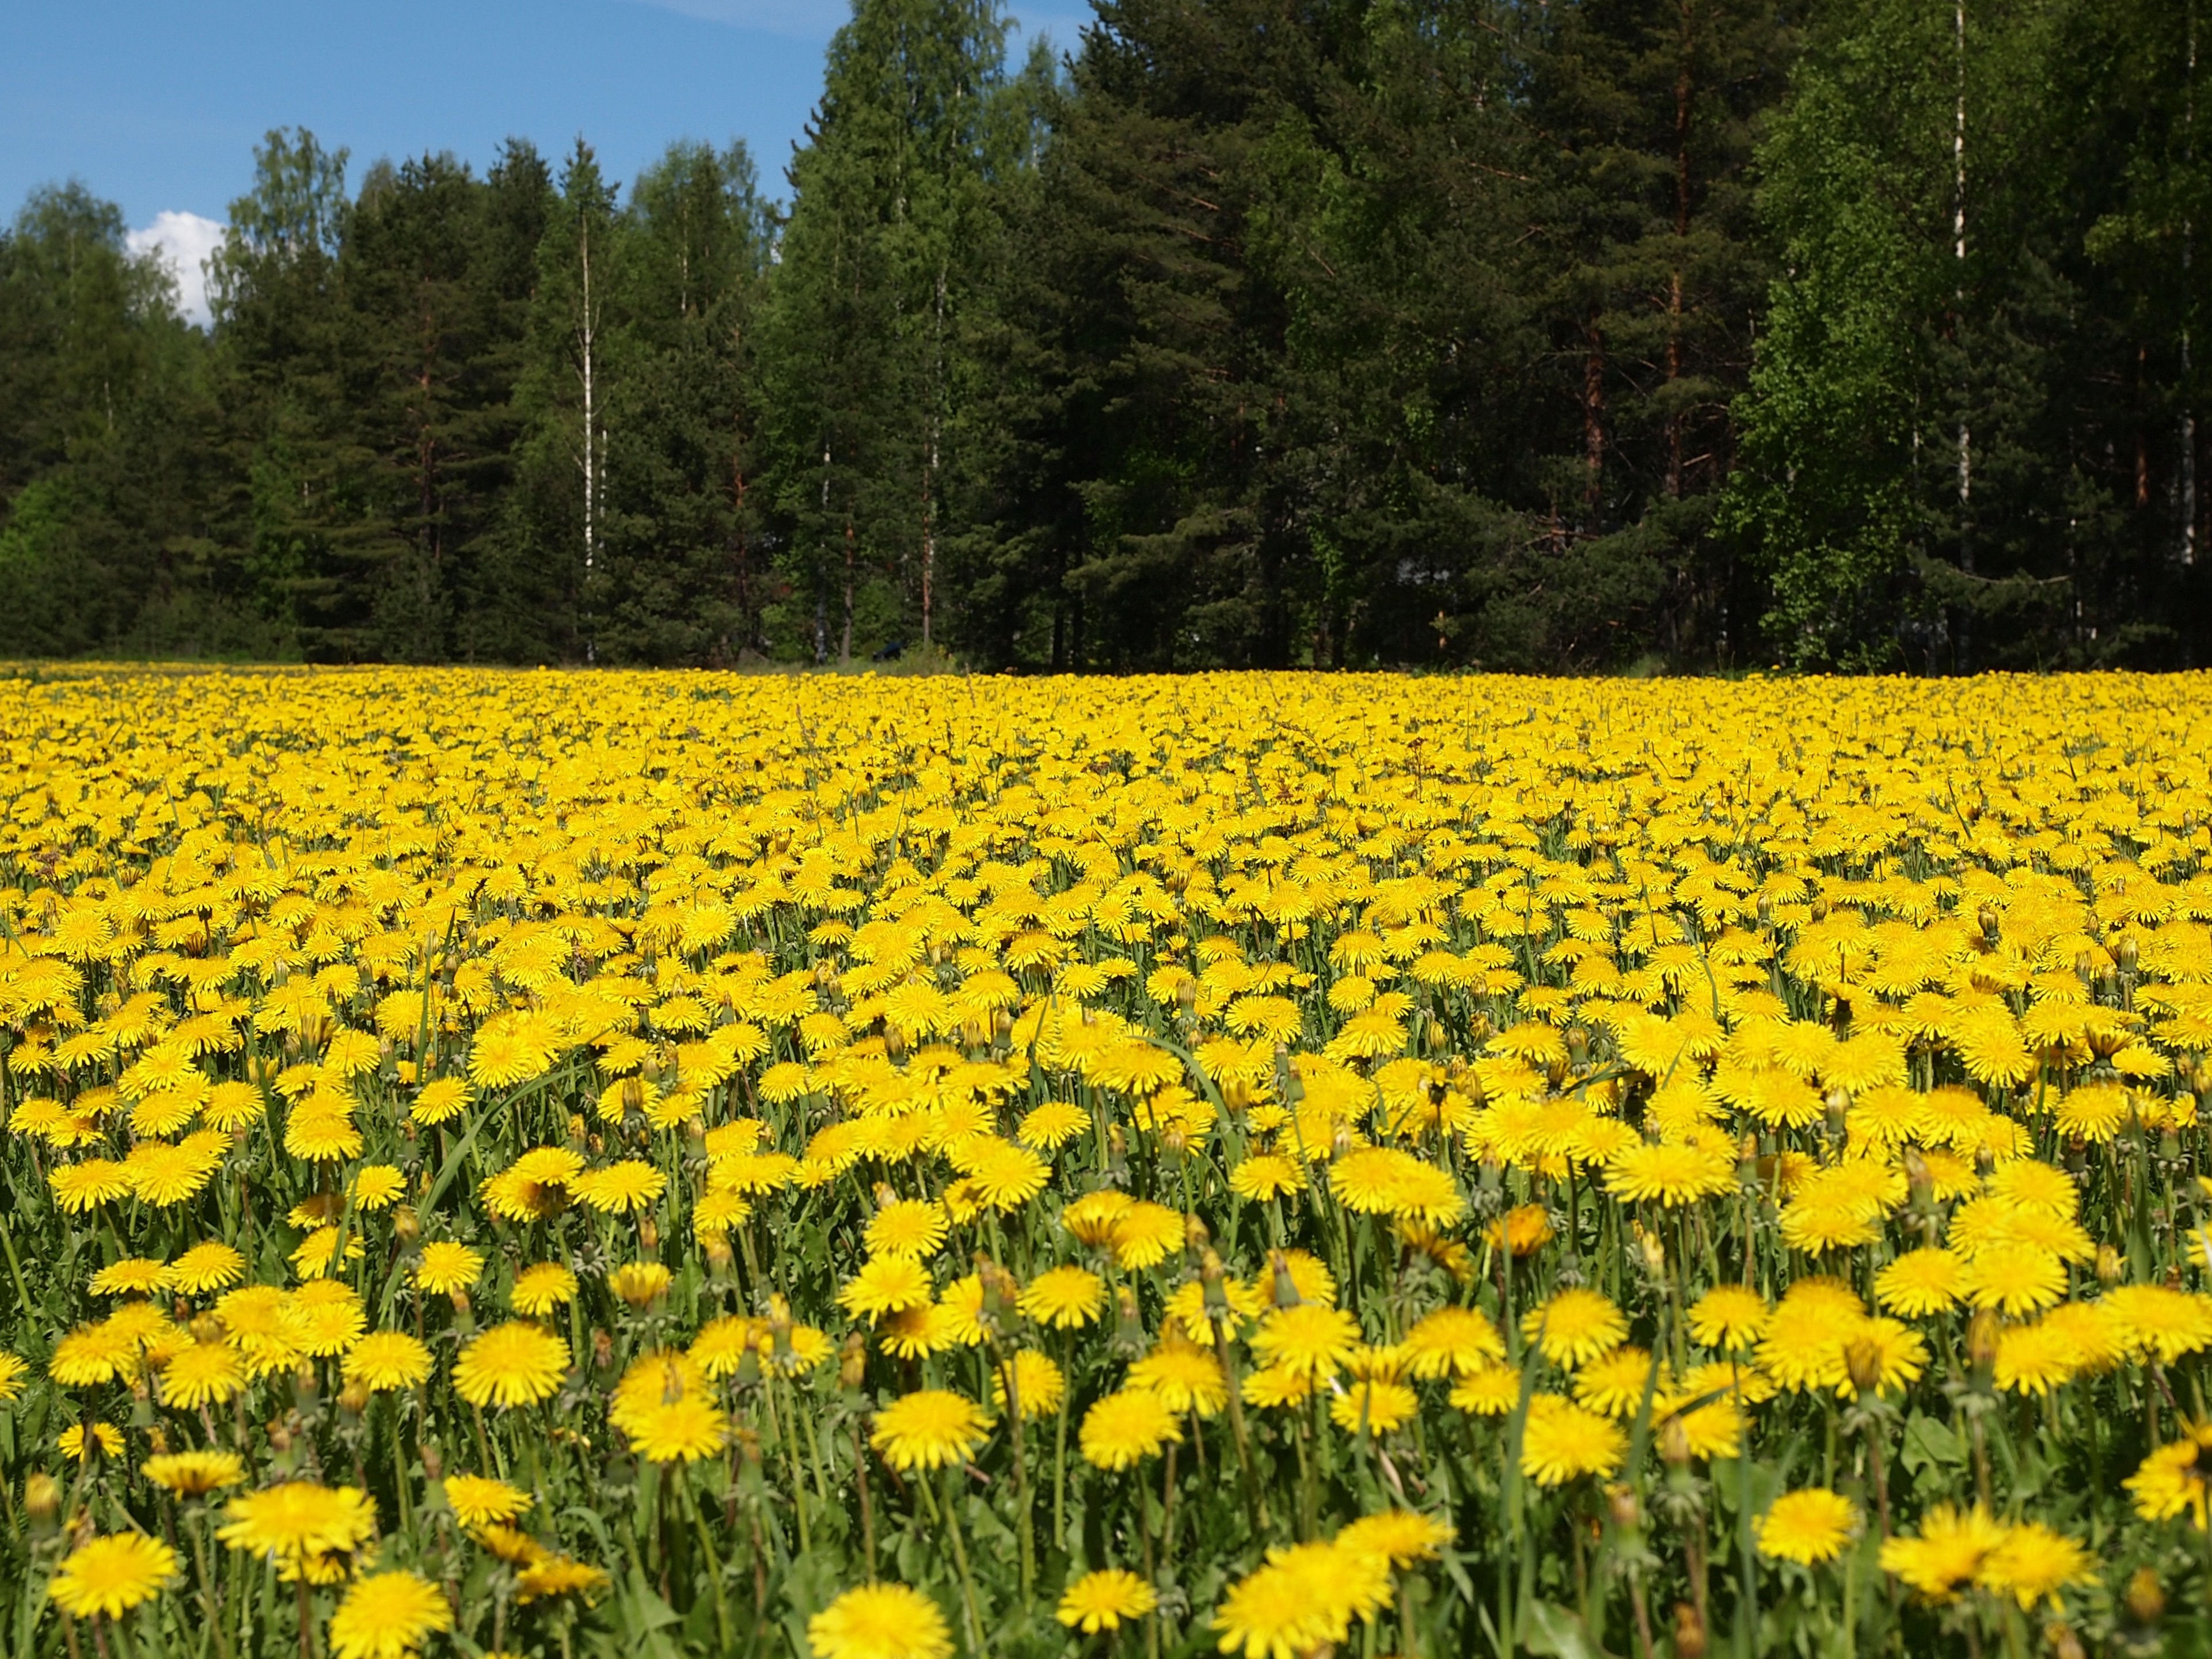
landscape, plant, field, meadow, dandelion, prairie, countryside, flower, yellow, wildflower, grassland, ecosystem, flowering plant, daisy family, land plant